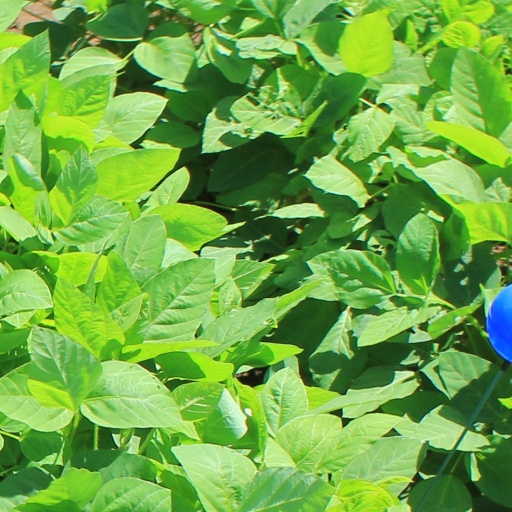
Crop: soybean